Youth incarceration in the United States

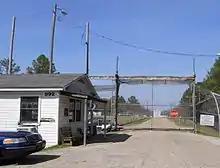
Mount Meigs Campus in Mount Meigs, Montgomery, Alabama, Alabama, of the Alabama Department of Youth Services

Some inmates of the juvenile system are or were "status offenders", children who committed acts that are not crimes for adults, but can get juveniles in trouble with the law. Status offenses include consensual sexual acts, truancy from school, smoking cigarettes, curfew violations, drinking alcohol, running away from one's residence, chronic disobedience of parents, guardians, and/or other authority figures, waywardness, and ungovernability.